Petr Novický

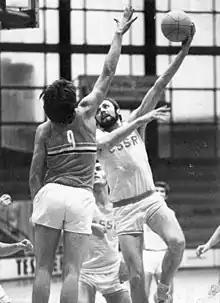
Novický (right) playing for Czechoslovakia

Petr Novický (born 26 March 1948) was a basketball player who represented the Czechoslovakia national basketball team between 1969 and 1975. He took part in the 1972 Summer Olympics as well as the 1970 FIBA World Championship and three editions of the FIBA EuroBasket competition.